Jugosloveni

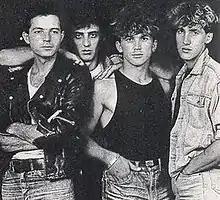
Jugosloveni in 1986, from left to right: Dragan Latinčić, Zoran Paunović, Goran Milanović and Nenad Maričić

Jugosloveni (trans. "Yugoslavs") was a Yugoslav rock band formed in Belgrade in 1986.